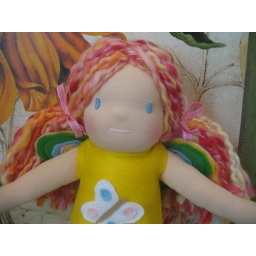
This sweet Angel Fairy will be flying off to her new home in Australia very soon!